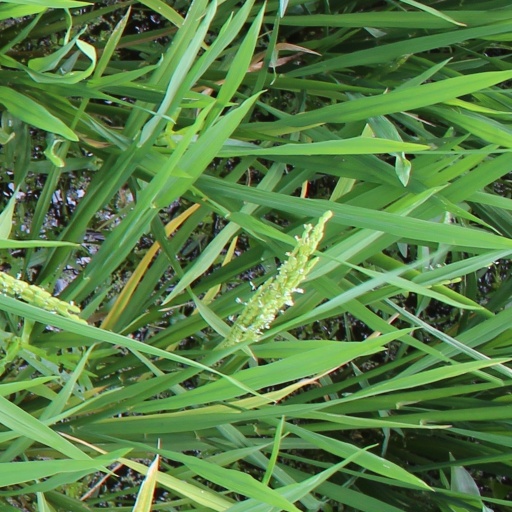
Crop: rice